Music of Seattle

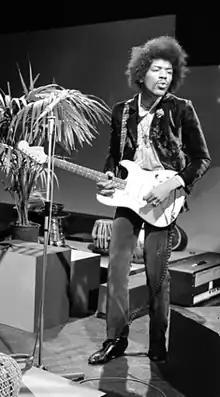
Born in Seattle in 1942, Jimi Hendrix began playing guitar at age 15.

Music played a deeply spiritual role in the lives of the Pacific Northwest's First Peoples for eons prior to the beginning of recorded time, with much of this age-old music being passed down through oral tradition.